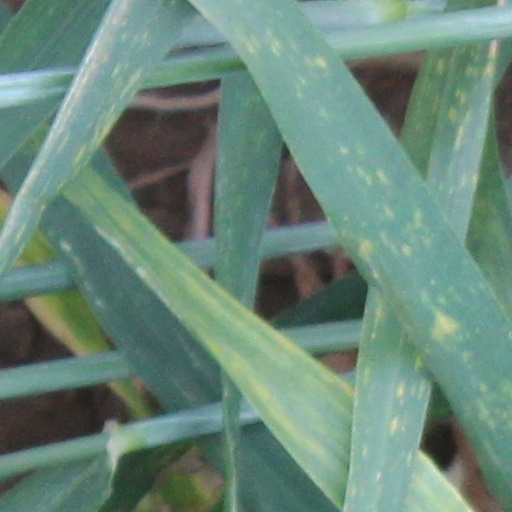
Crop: wheat